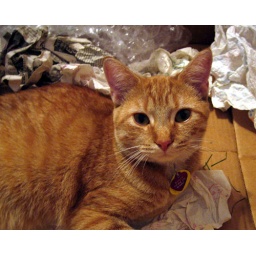
Ripley amused herself in the box from the artificial tree